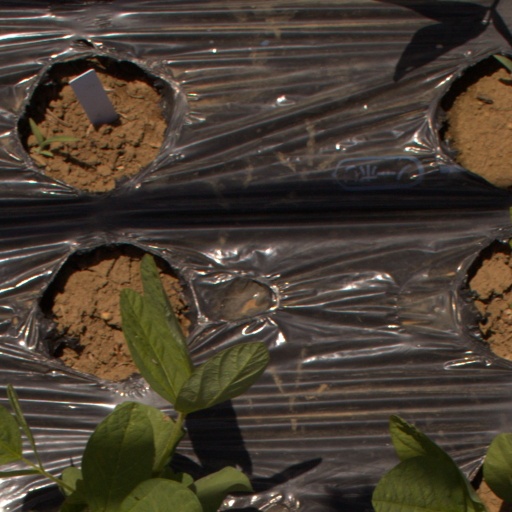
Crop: Jerusalem artichoke